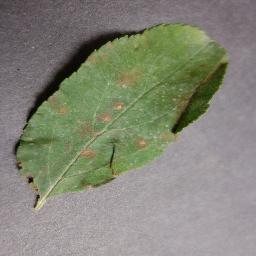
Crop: apple
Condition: cedar_rust